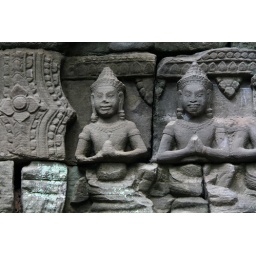
Two stone figures on a wall within the Ta Prohm temple at Angkor.